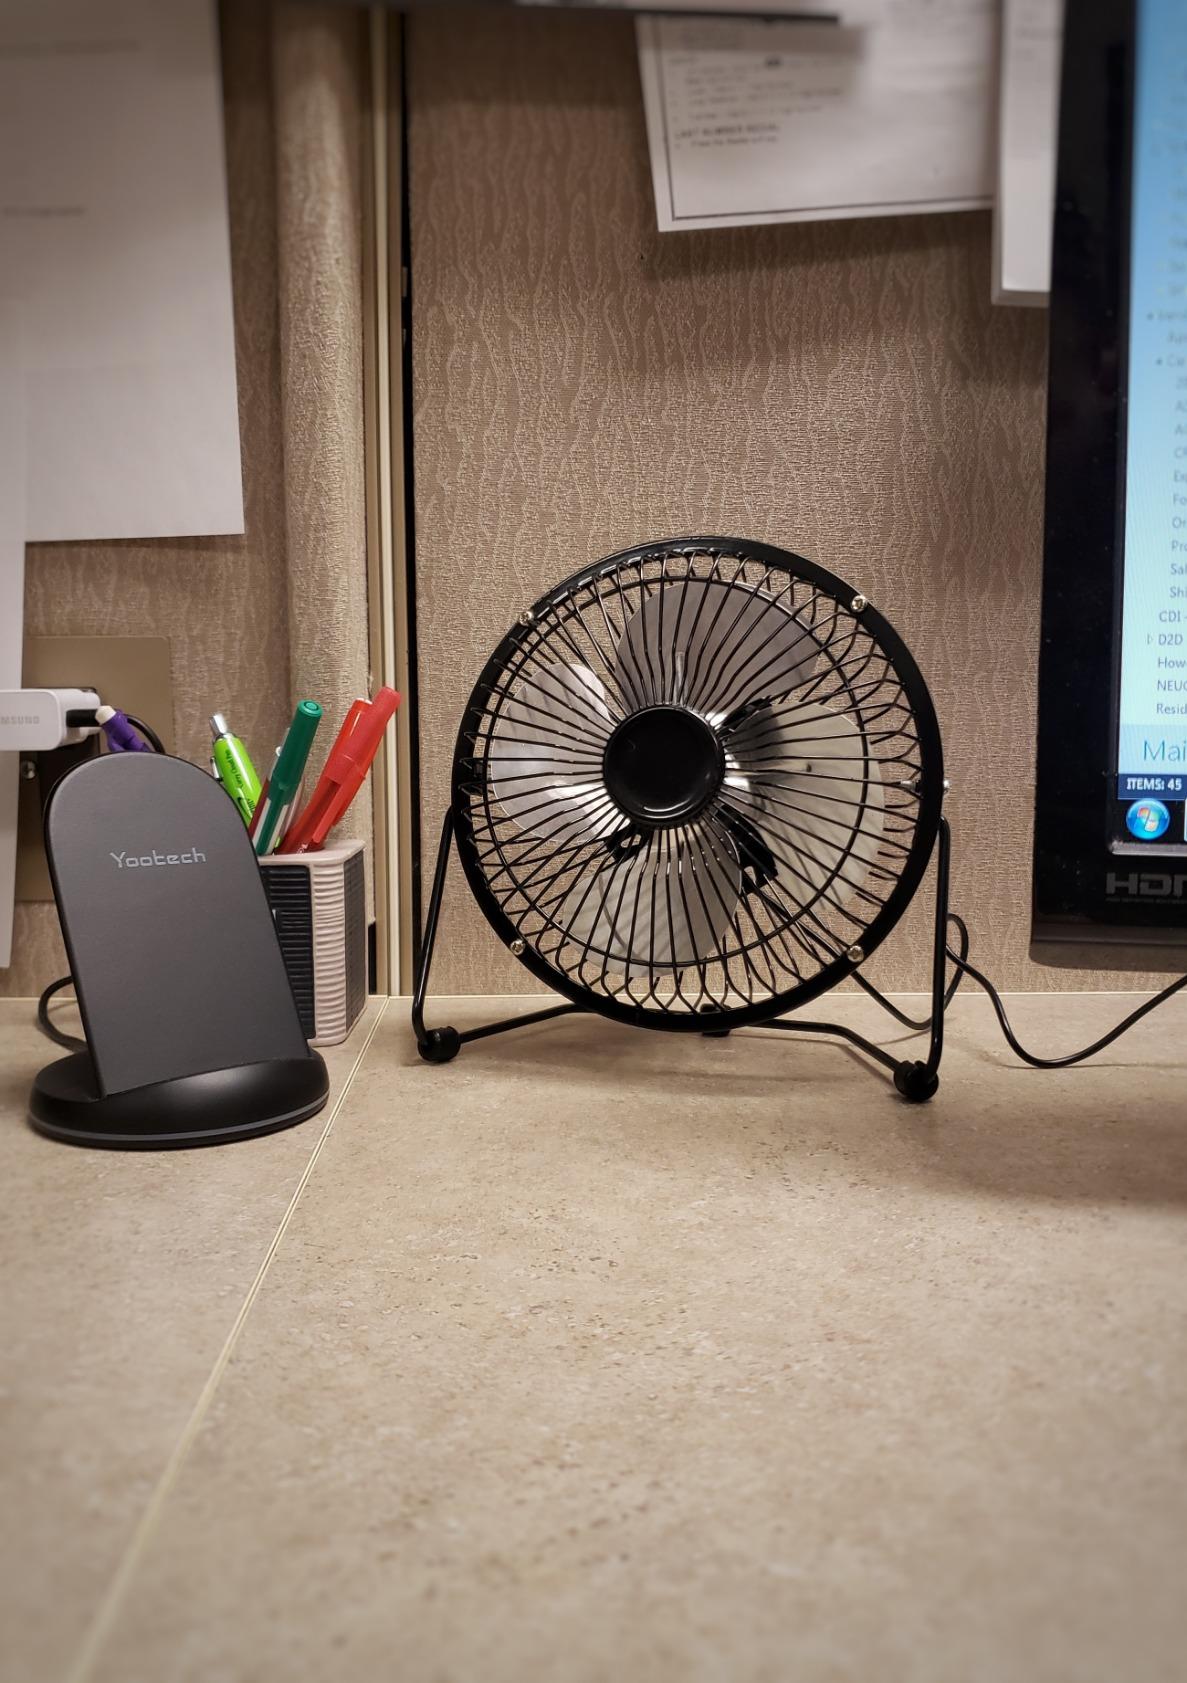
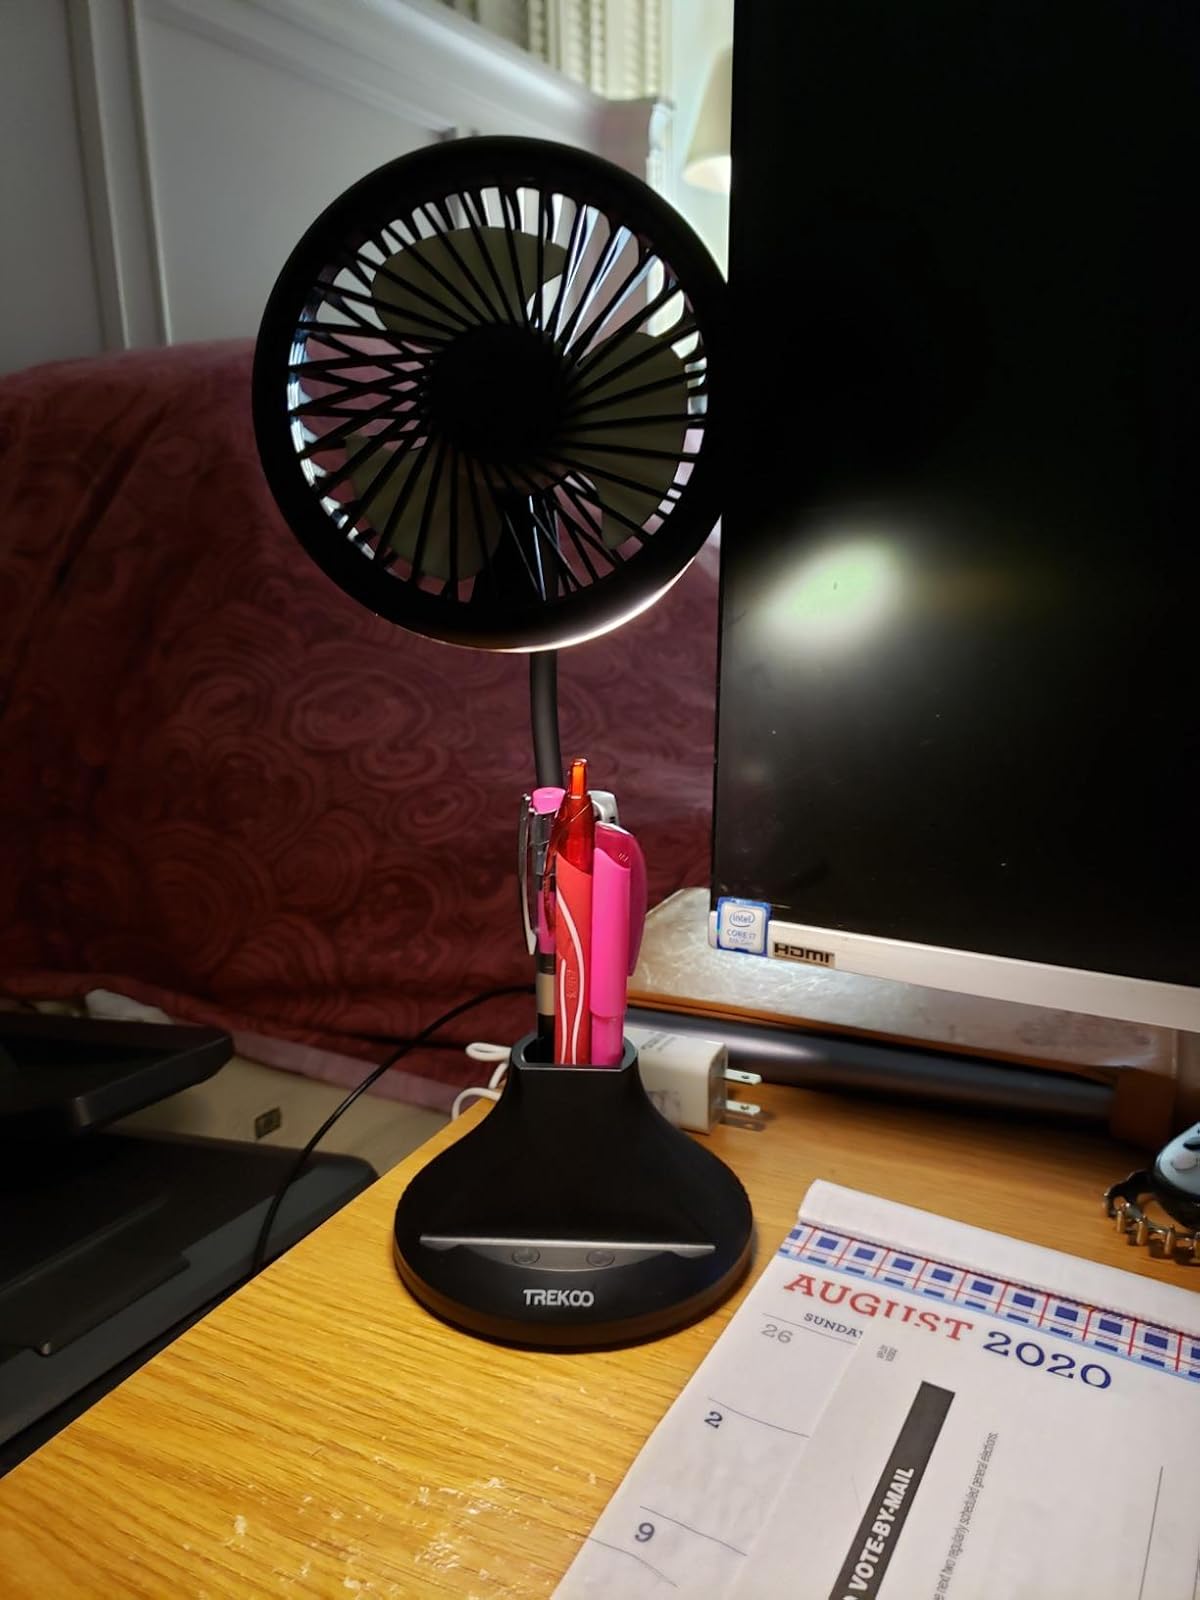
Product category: fan
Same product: no